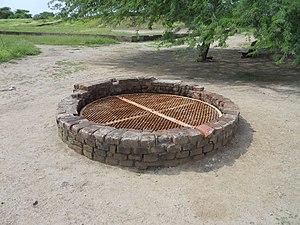
La civilisation de la vallée de l'Indus, ou civilisation harappéenne, du nom de la ville antique de Harappa, est une civilisation de l'Âge du bronze, dont le territoire s'étendait autour de la vallée du fleuve Indus, dans l'ouest du sous-continent indien. Ses traits caractéristiques se développent durant une période dite « mature », qui va d'environ 2600 av. J.-C. à 1900 av. J.-C., mais plus largement les phases associées à cette civilisation vont au moins de la fin du IVᵉ millénaire av. J.‑C. au début du IIᵉ millénaire av. J.‑C.